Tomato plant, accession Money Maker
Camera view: bottom (45 deg); turntable rotation: 30 degrees
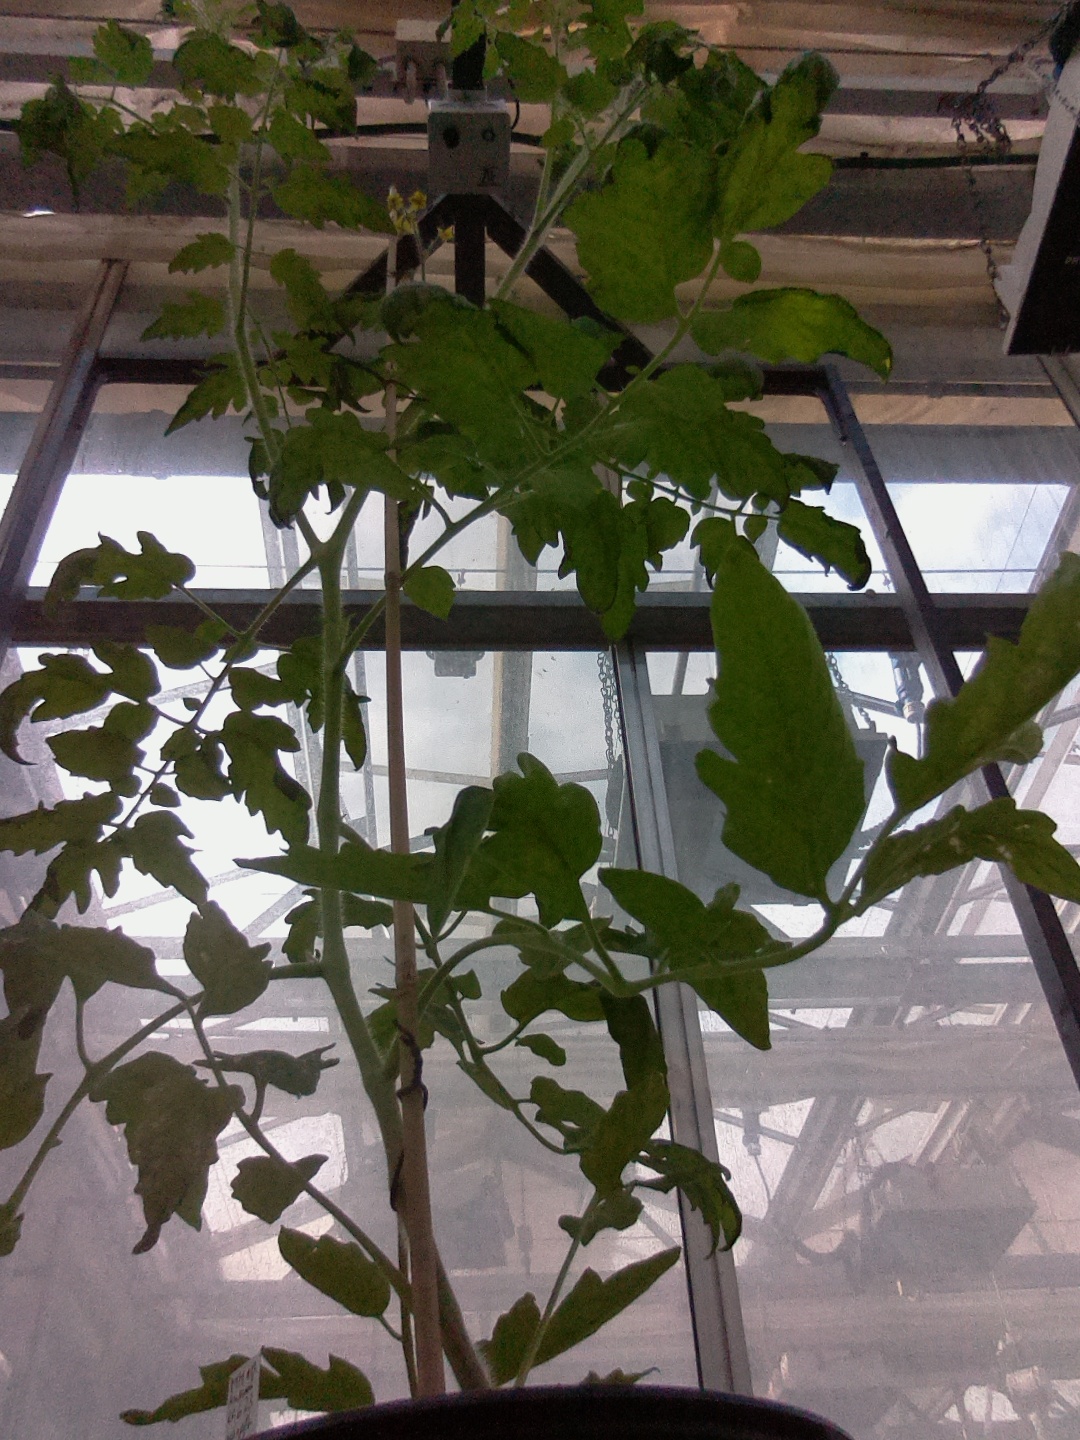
BBCH growth stage 65: Full flowering, 50%-60% of flowers open, first petals falling